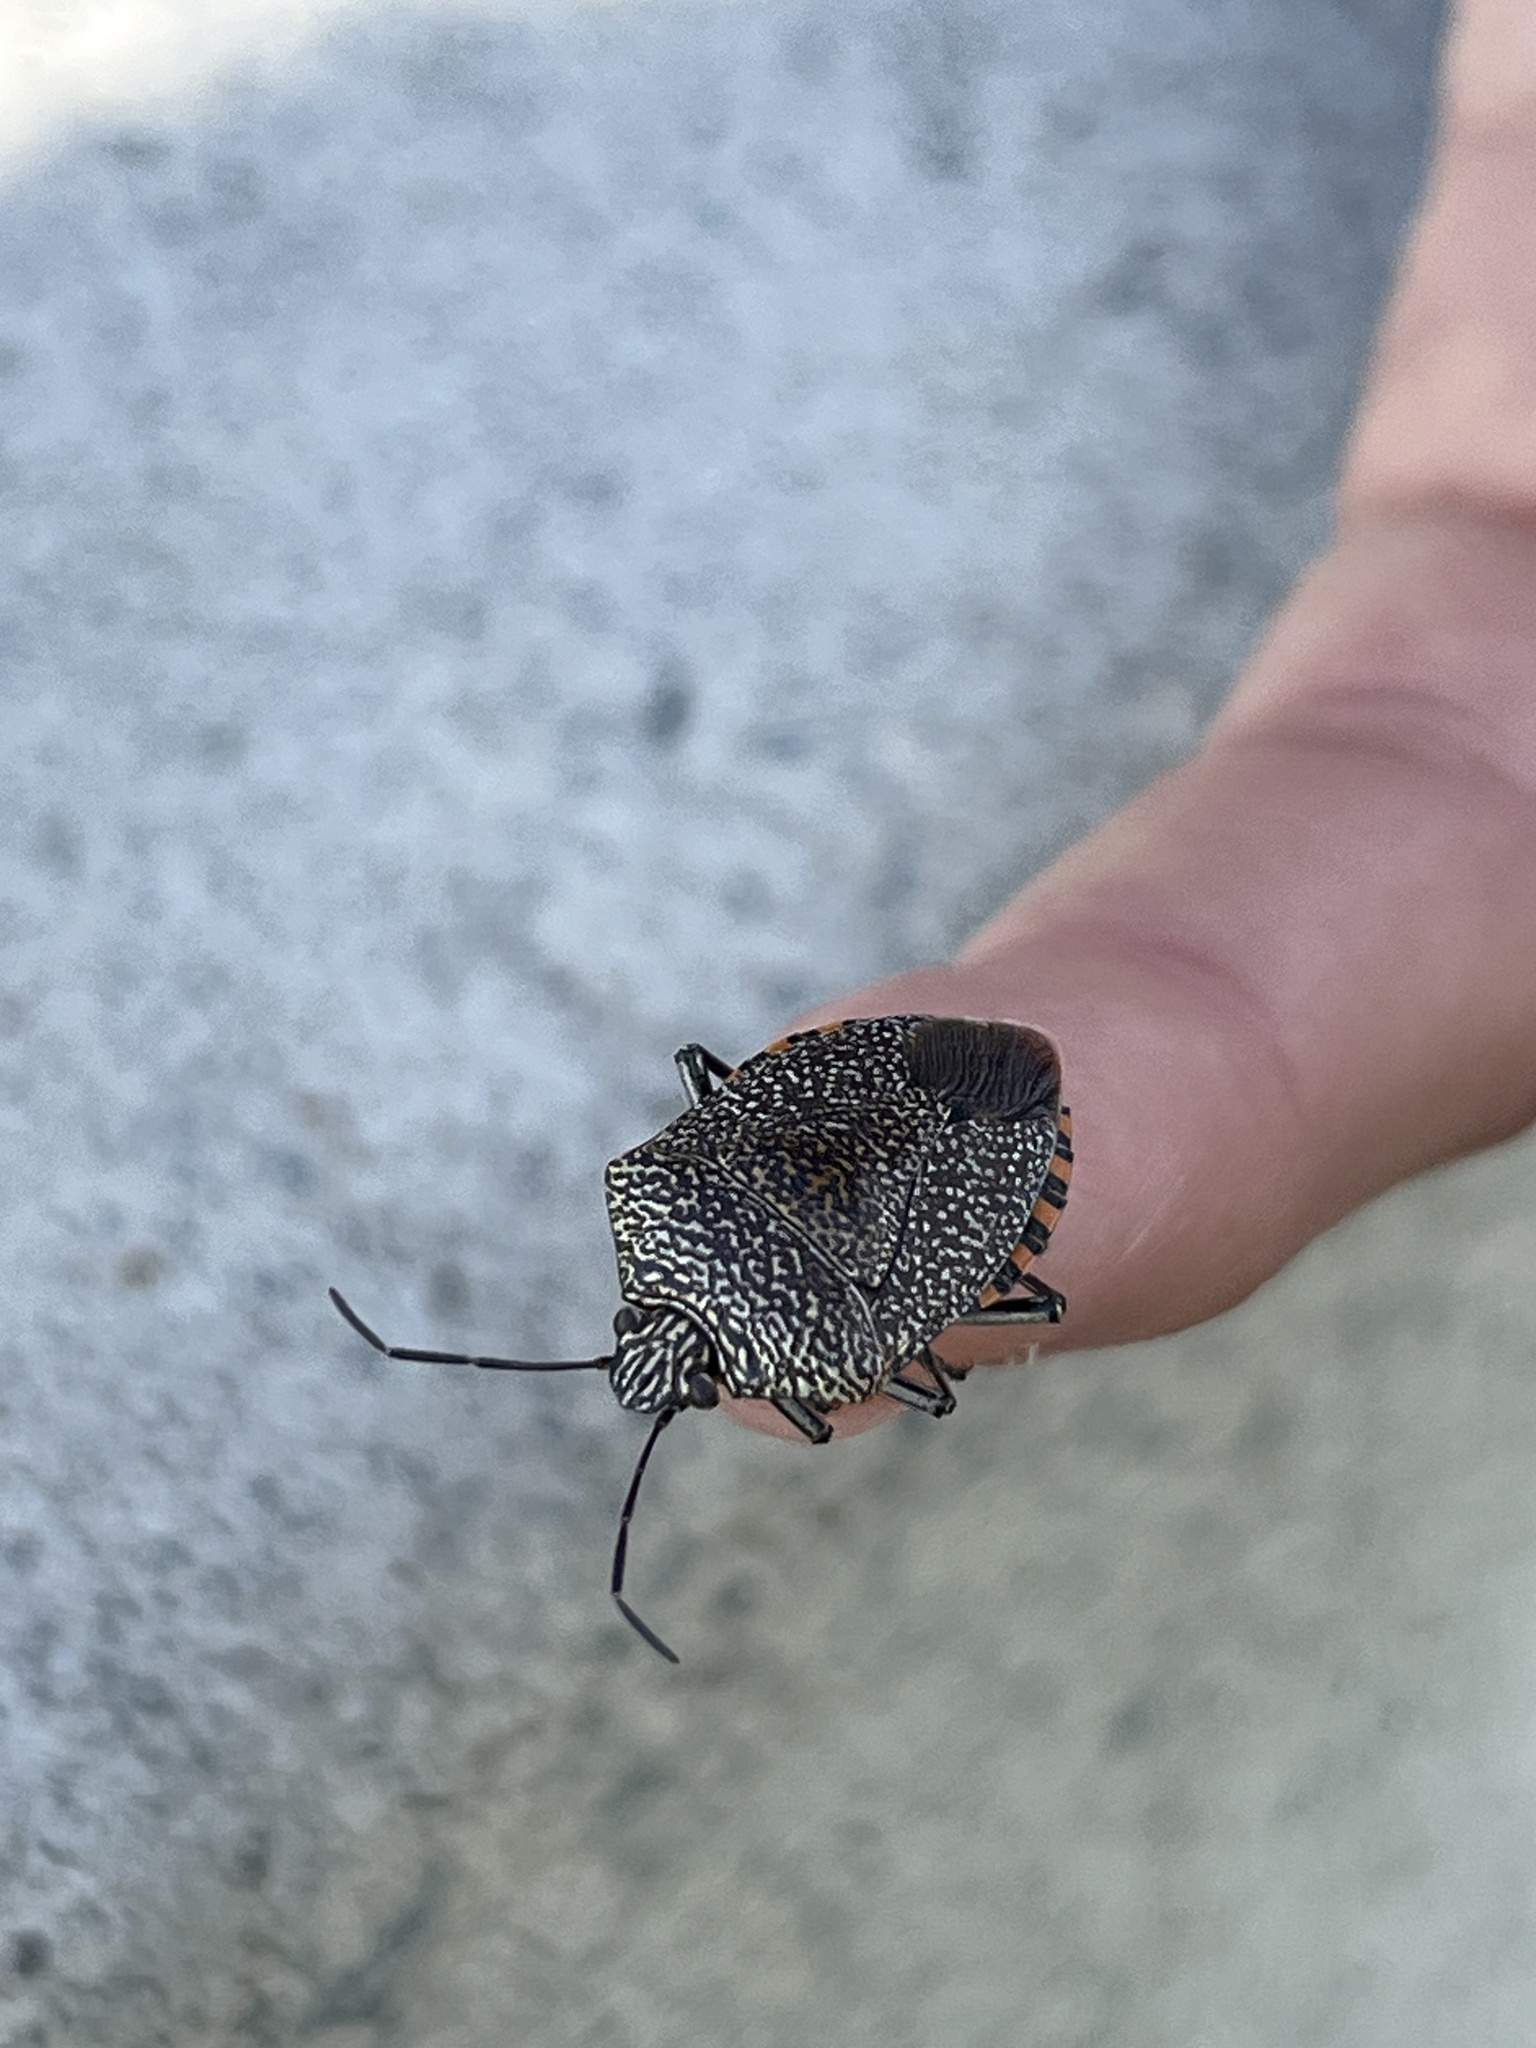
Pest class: stink_bug